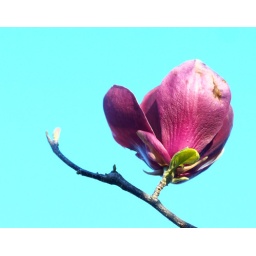
Here is what I think is a magnolia flower against a blue sky background.